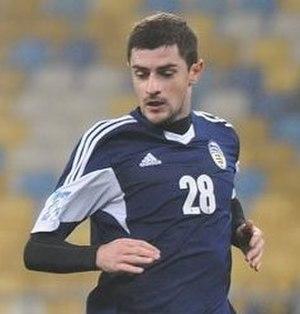
Răzvan Vasile Cociș est un footballeur international roumain né le 19 février 1983 à Cluj-Napoca. Il évolue au poste de milieu de terrain.